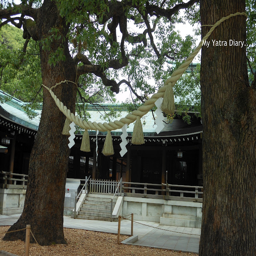
the sacred rope in the complex